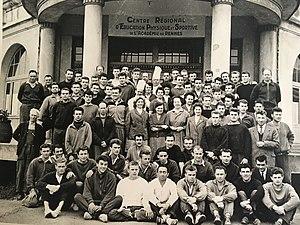
Photos de l'ensemble du personnel du CREPS de Dinard prise devant l'entrée du bâtiment historique dans les années 60
Jean Le Boulch est un professeur d'éducation physique, médecin et fondateur de la psychocinétique, né le 28 janvier 1924 à Lambézellec et mort le 27 mai 2001 à Dinard. Il fait partie des grands théoriciens de l'éducation physique et sportive contemporaine avec Robert Mérand et Pierre Parlebas.